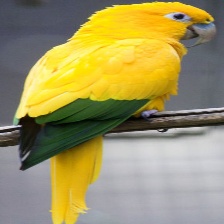
Species: GOLDEN PARAKEET
Scientific name: GUARUBA GUAROUBA